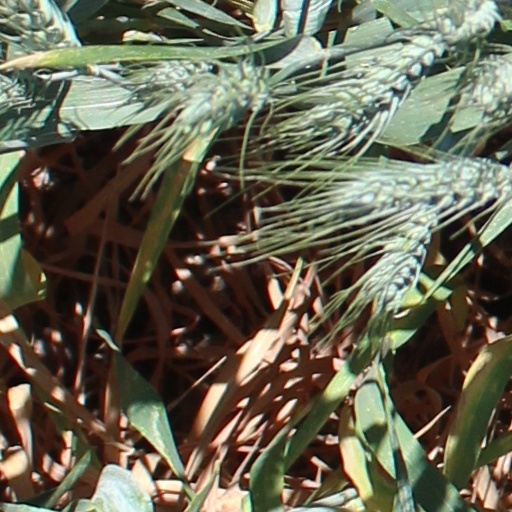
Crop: wheat